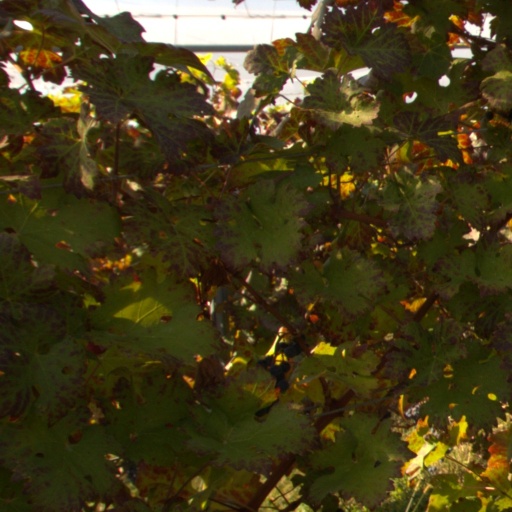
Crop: grape